Timeline of the Russian invasion of Ukraine (8 April – 28 August 2022)

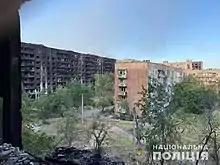
Scorched residential area in Luhansk Oblast on 13 June

Serhiy Haidai said that Ukrainian forces near Sievierodonetsk may have to retreat from Luhansk Oblast to avoid encirclement and capture by Russian forces.